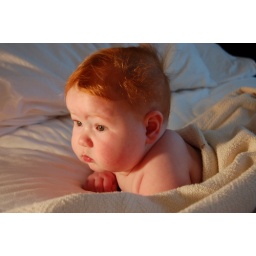
Baby boy early one morning. Light coming in the window lit his face up,